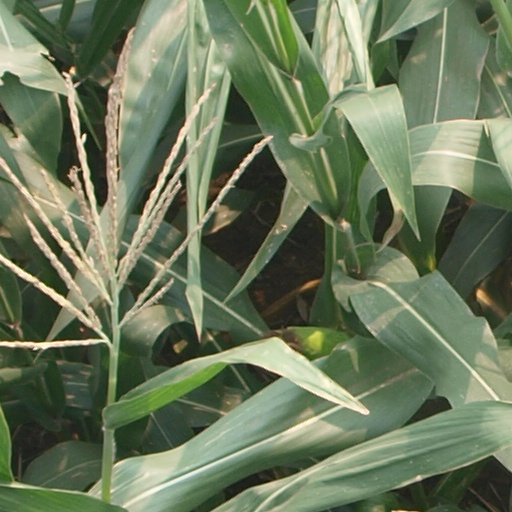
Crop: maize; corn